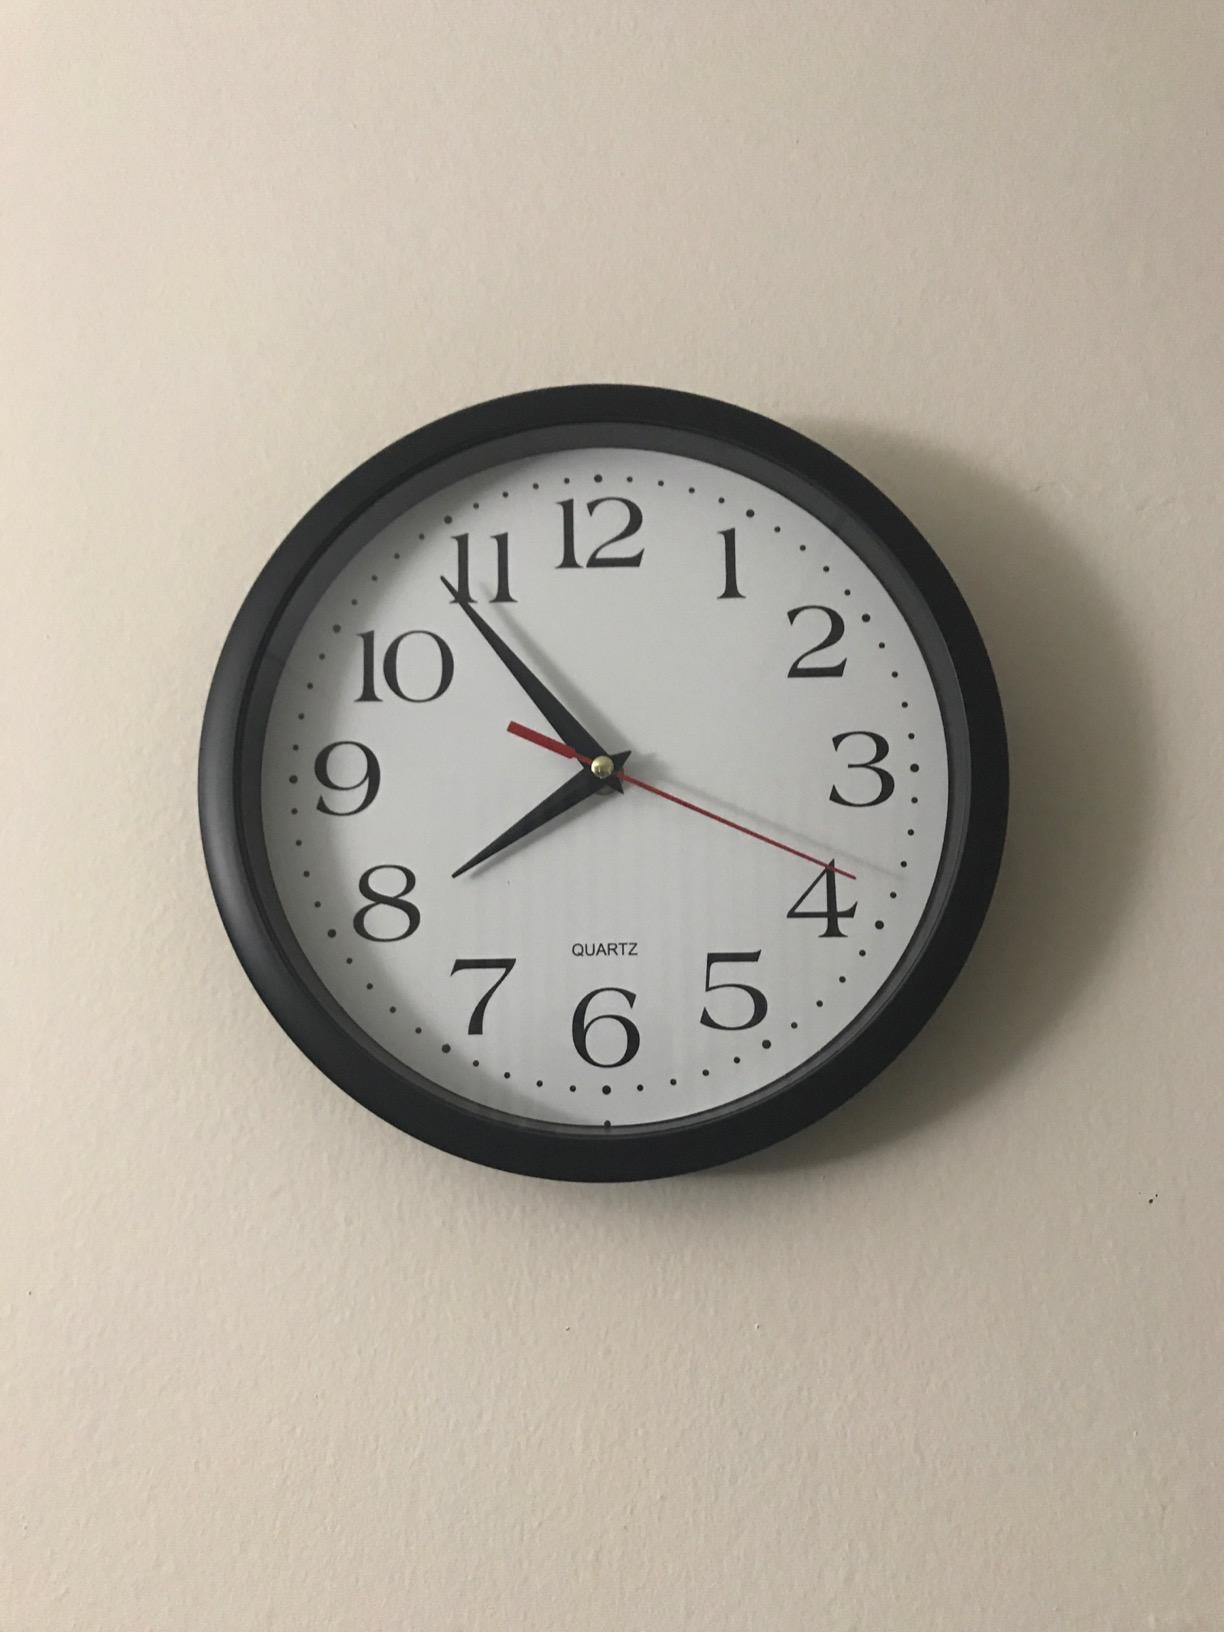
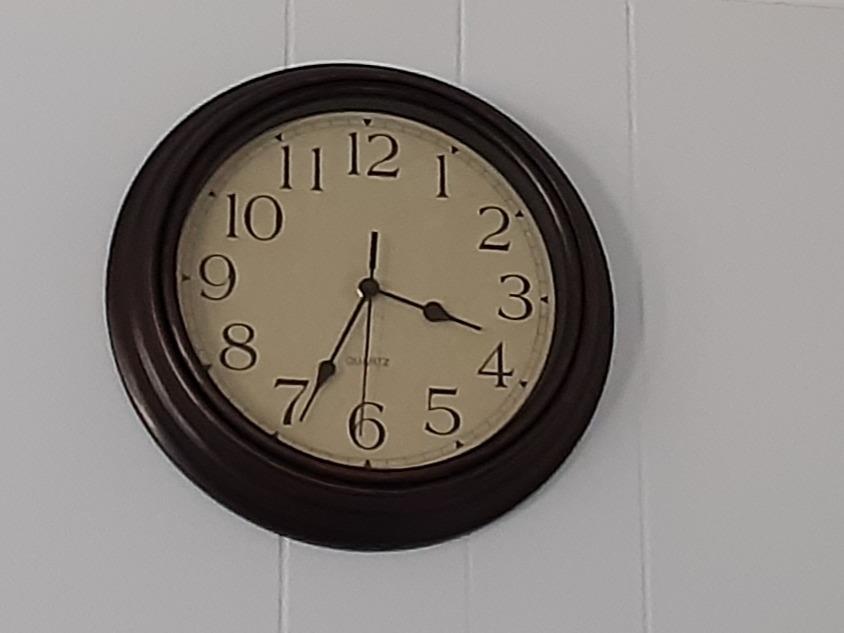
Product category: clock
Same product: no